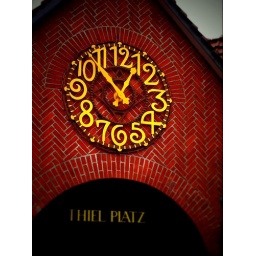
Little red brick Bahnhof building in wood